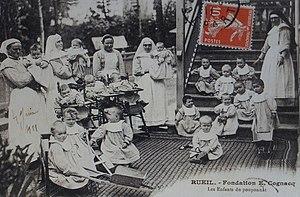
Ernest Cognacq, né le 2 octobre 1839 à Saint-Martin-de-Ré et mort le 21 février 1928 à Paris 16ᵉ, est un commerçant parisien. Il est le fondateur avec sa femme Marie-Louise Jaÿ des grands magasins La Samaritaine à Paris.
Créée par Ernest Cognacq, fondateur de la Samaritaine à Paris, et son épouse Marie-Louise, née Jaÿ, la Fondation Cognacq-Jay est reconnue d’utilité publique dès sa création, par décret du 2 décembre 1916.